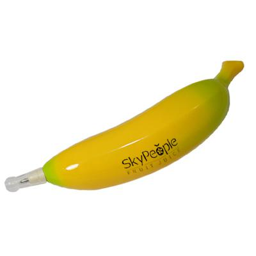
they 'll go bananas for this one